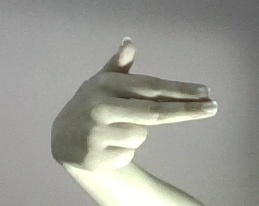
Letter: ghain